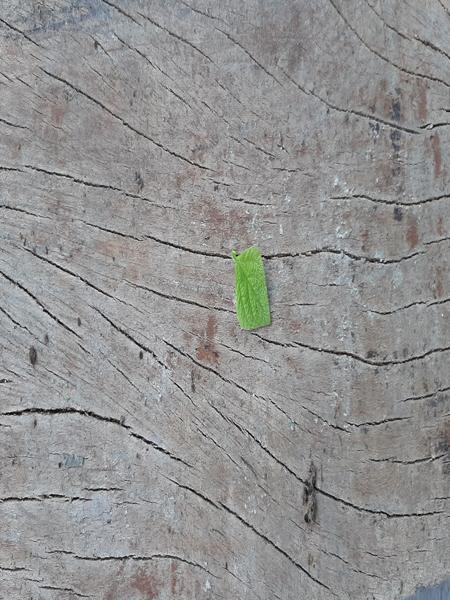
Plant: Beans